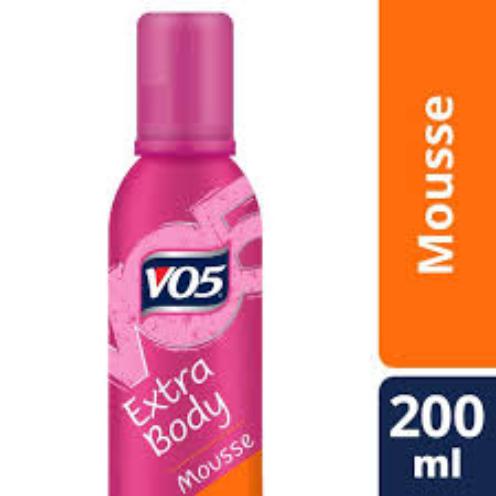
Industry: Necessities